PalaFantozzi

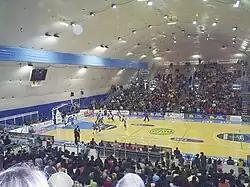
PalaFantozzi arena

PalaFantozzi is an indoor sporting arena that is located in Capo d'Orlando, Italy. The arena is named after former Italian professional basketball player, Alessandro Fantozzi. The seating capacity of the arena is 3,613 people.